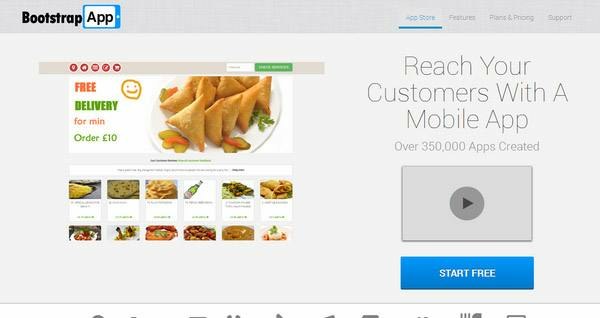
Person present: No